Our Males and Females

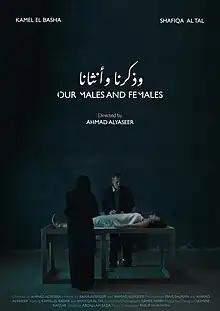
Film Poster

Our Males and Females is a short film from Jordan directed by Ahmad Alyaseer. It was written by Rana Alyaseer and Ahmad Alyaseer and produced by Mais Salman and Ahmad Alyaseer. The film explores themes of gender identity, societal expectations, and the complexity of human relationships.